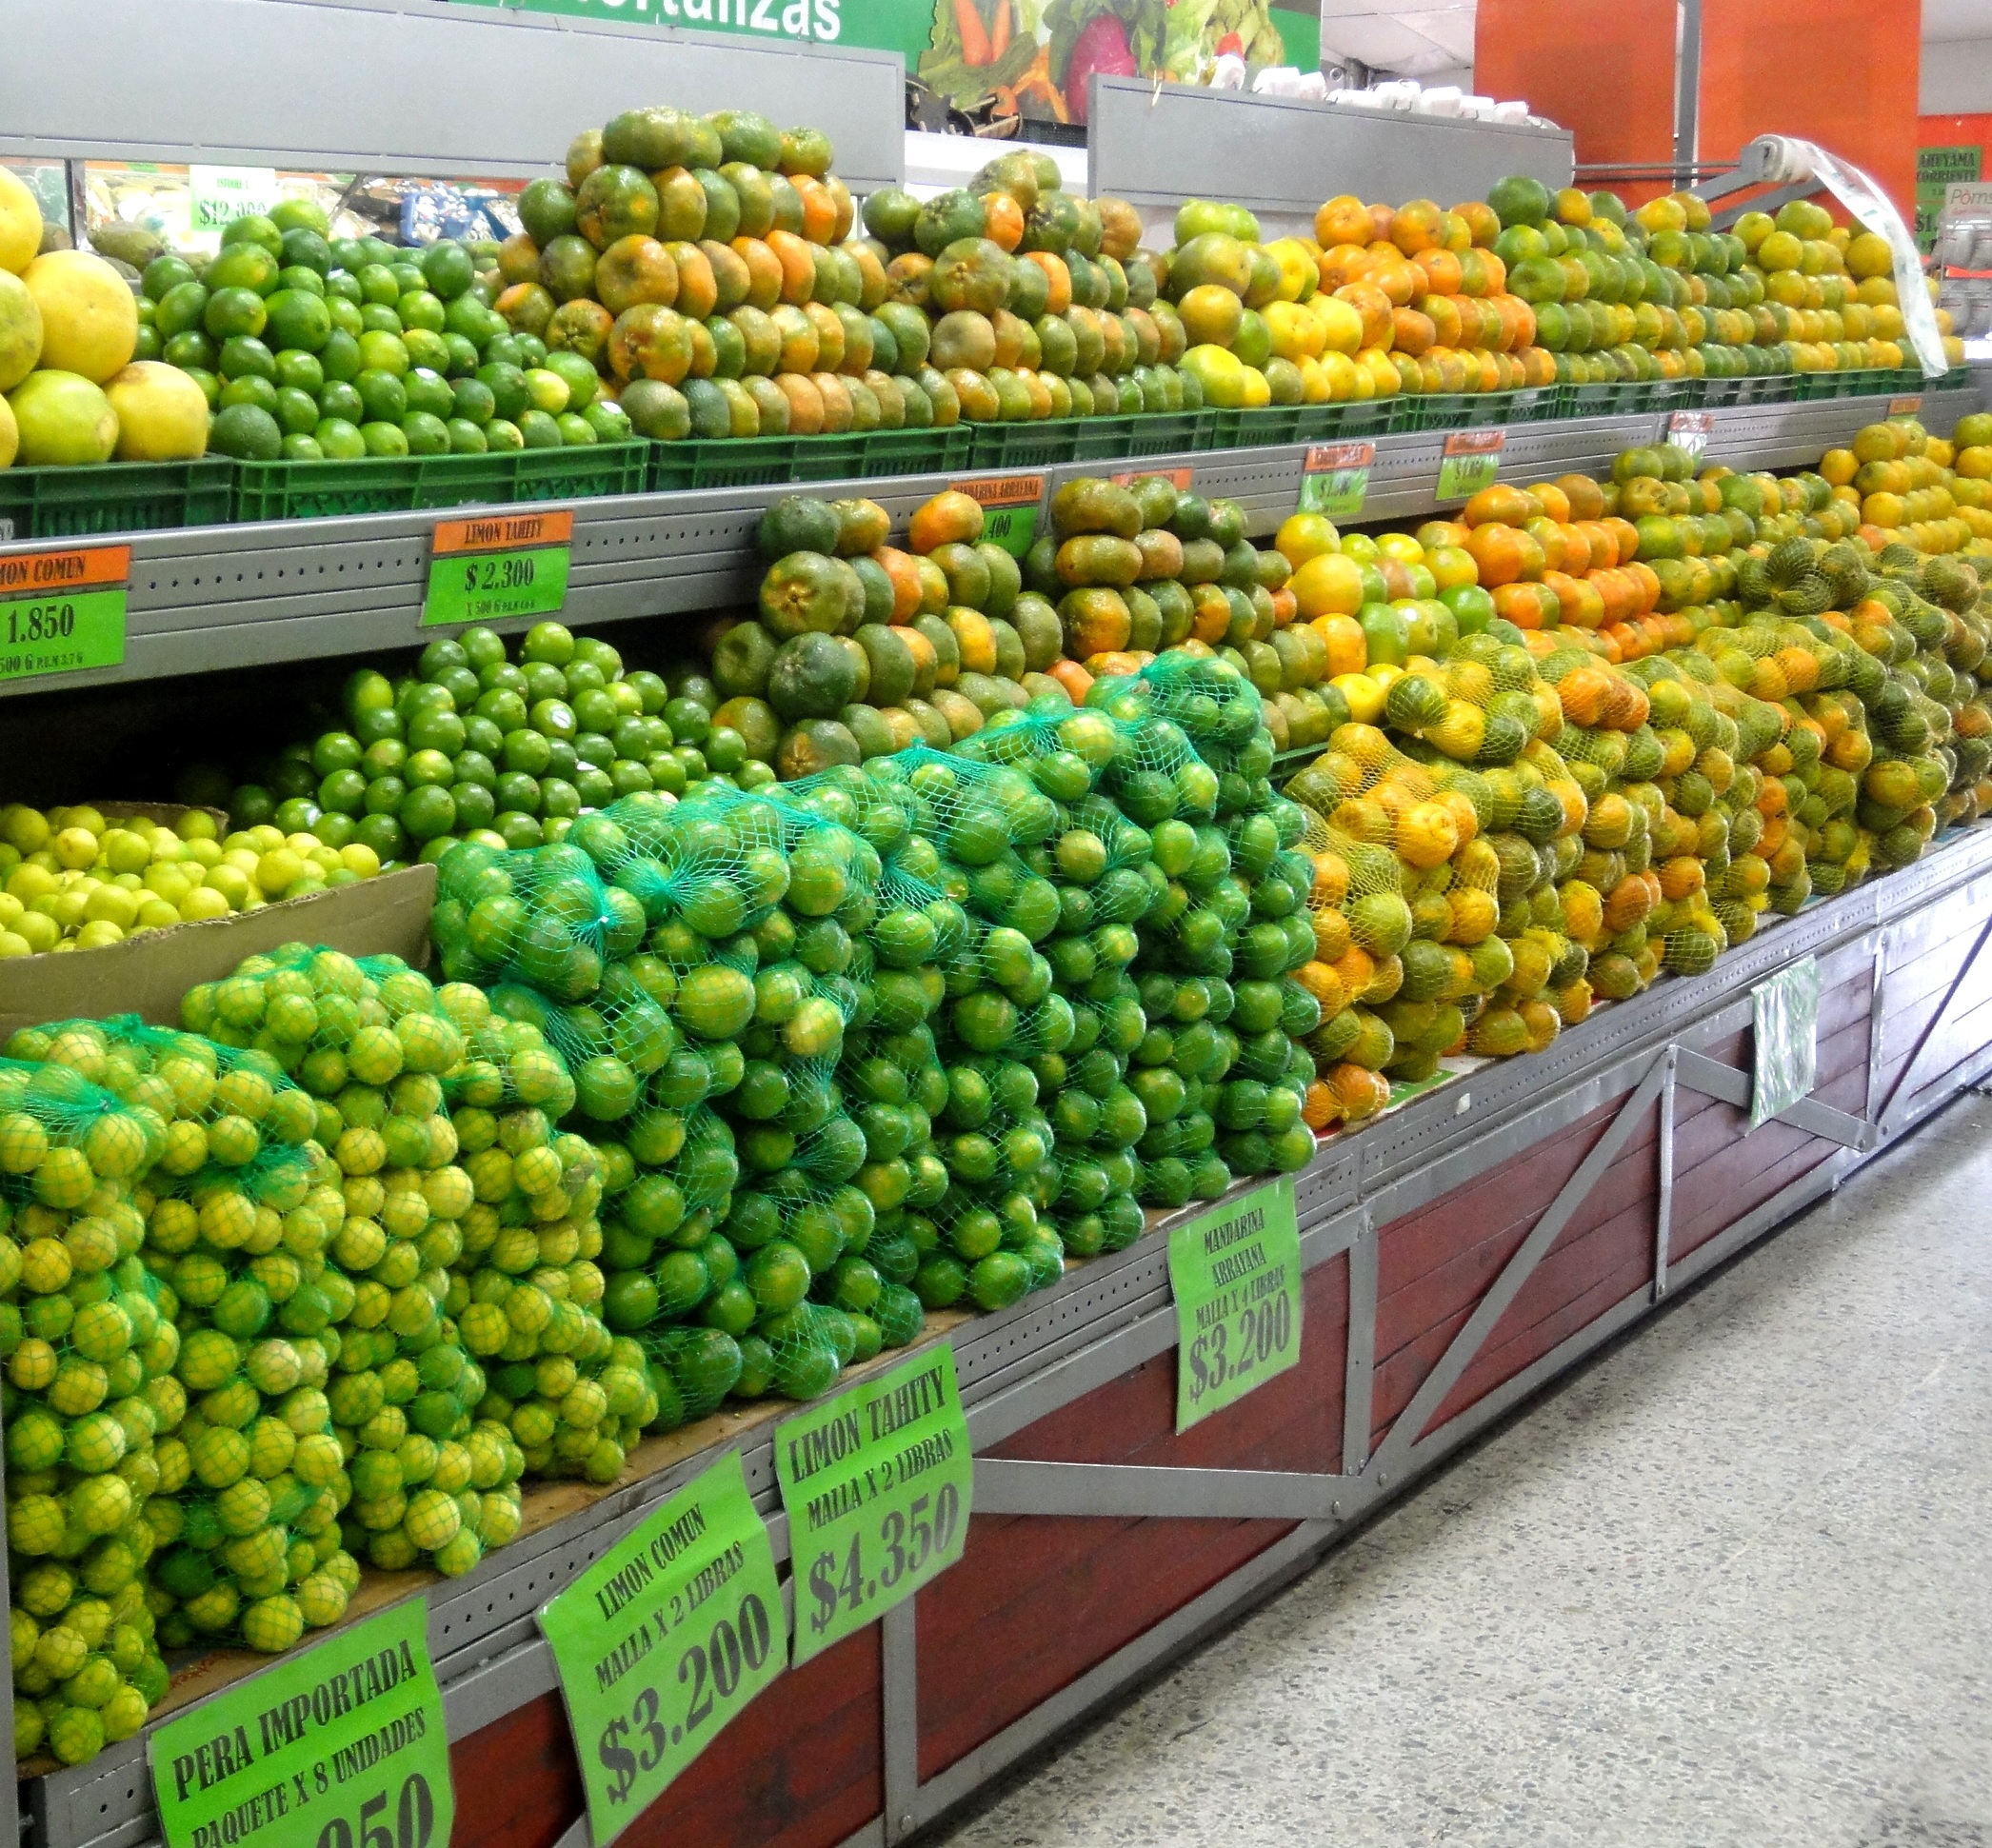
music, plant, fruit, city, food, green, produce, marketplace, colorful, yellow, healthy, eat, public space, shelves, fruits, supermarket, south america, sale, grocery store, oranges, colombia, flowering plant, local food, tangerines, citrus fruit, much, land plant, greengrocer